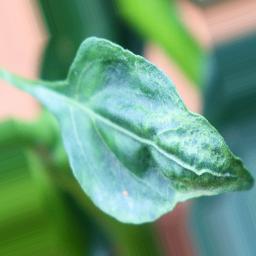
Label: mites_and_trips